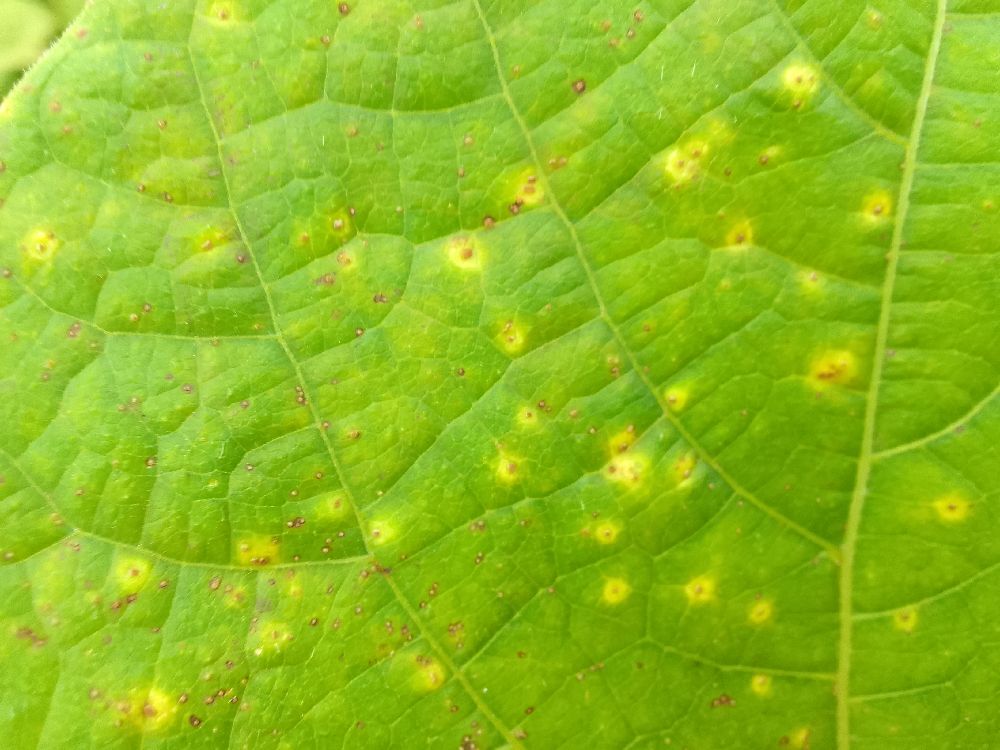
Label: rust